Sean Waltman

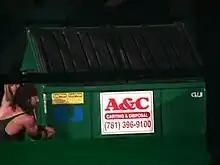
Waltman in a Dumpster match at King of the Ring 2000

He subsequently became known as "X-Pac" and lost to D'Lo Brown on July 26 at . He feuded with Jeff Jarrett and defeated him in a hair-vs-hair match on August 30 at SummerSlam. On September 21, X-Pac defeated Brown on "Raw" to win the WWF European Championship. He lost the title to Brown two weeks later, then won it again at on October 18. At Survivor Series on November 15, he competed in a tournament for the vacant WWF Championship, but fought Steven Regal to a double countout. He failed to win the title from The Rock on December 6 at Capital Carnage. X-Pac lost the European Championship to Shane McMahon on the February 15, 1999 episode of "Raw". At WrestleMania XV on March 28, he failed to regain the title when Triple H betrayed him and hit him with his "Pedigree" finisher.